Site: brandenburg
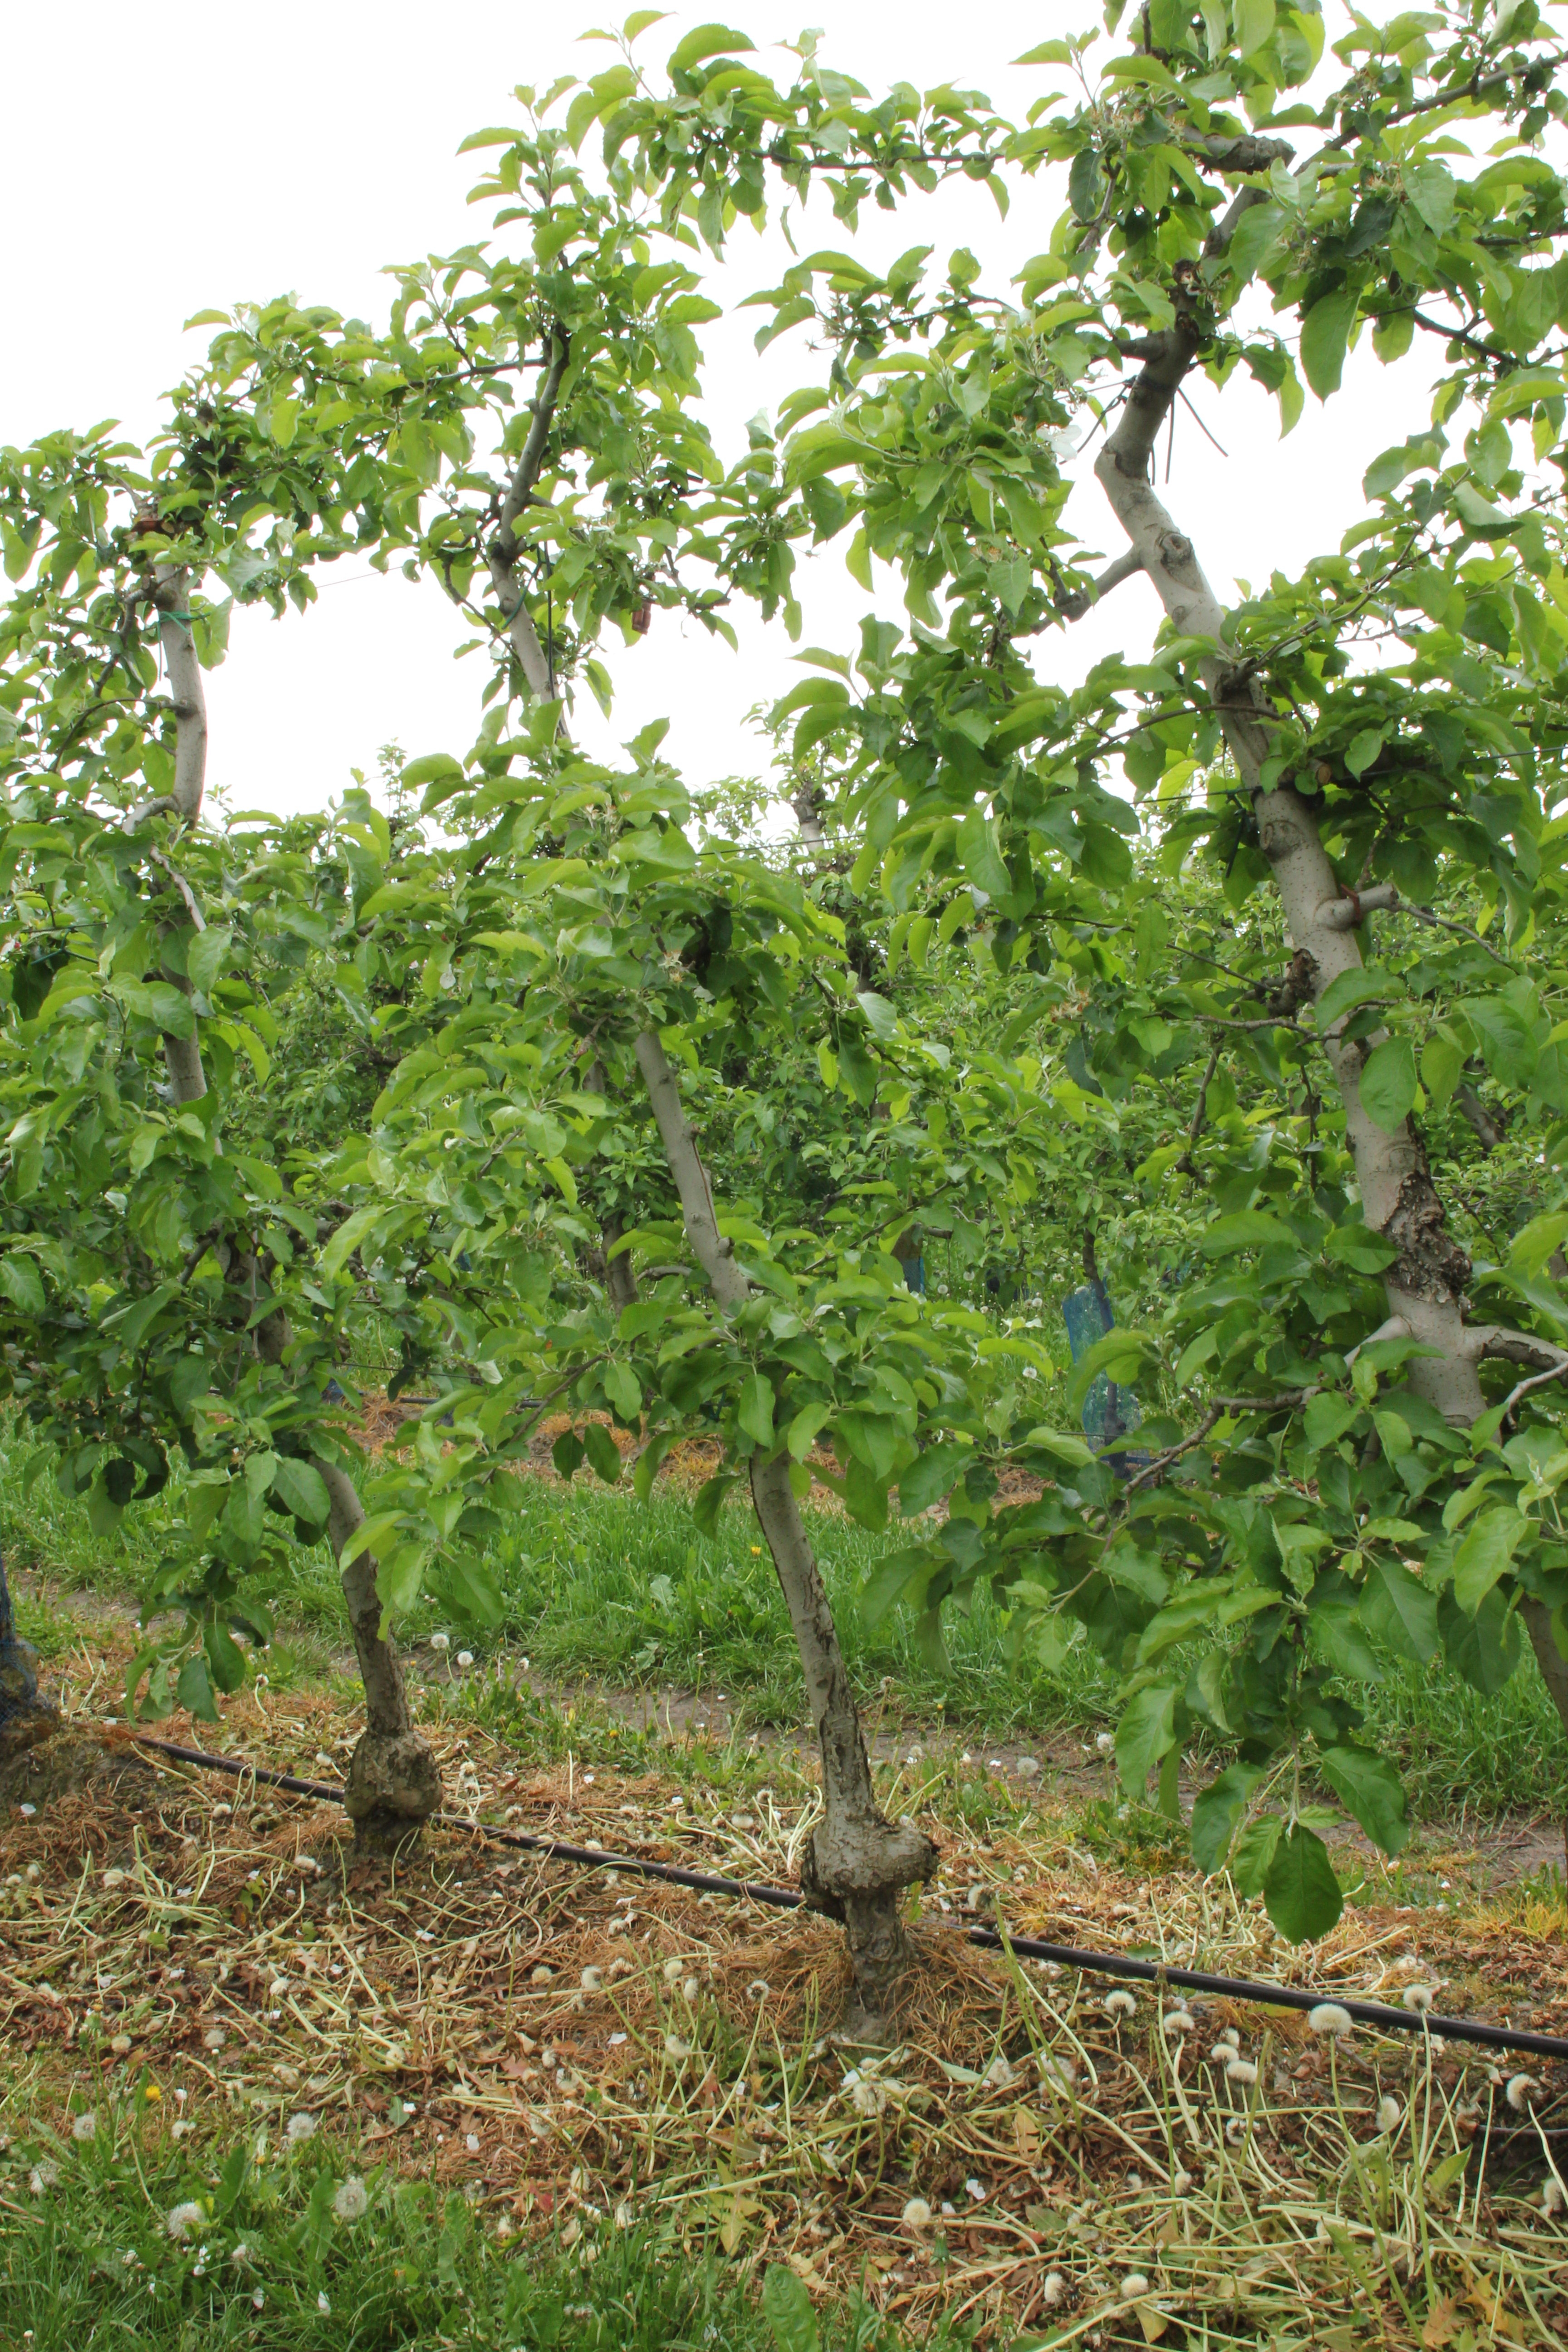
Growth stage (BBCH 67): Flowering